Traditional education in Ethiopia

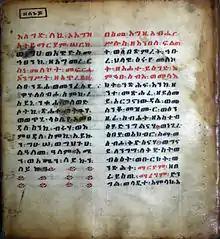
Ge'ez script from 15th century prayer book

The Ethiopian traditional educational system traced back to Axumite period in 330 AD as Christianity first accepted in the region. The education was highly emphasized Christian dogma, consisted up to higher education, the monastery. Students graduated from every monasteries earn ranks of priesthood and upon reaching the final stage, the "Negus", they acquire an intellectual elite, known as debtera.